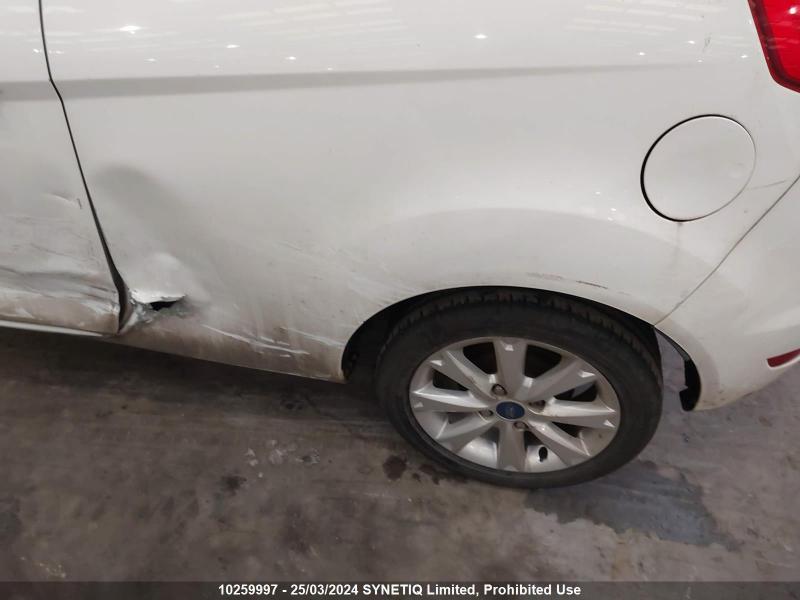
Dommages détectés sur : aile arrière droite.
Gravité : mineur